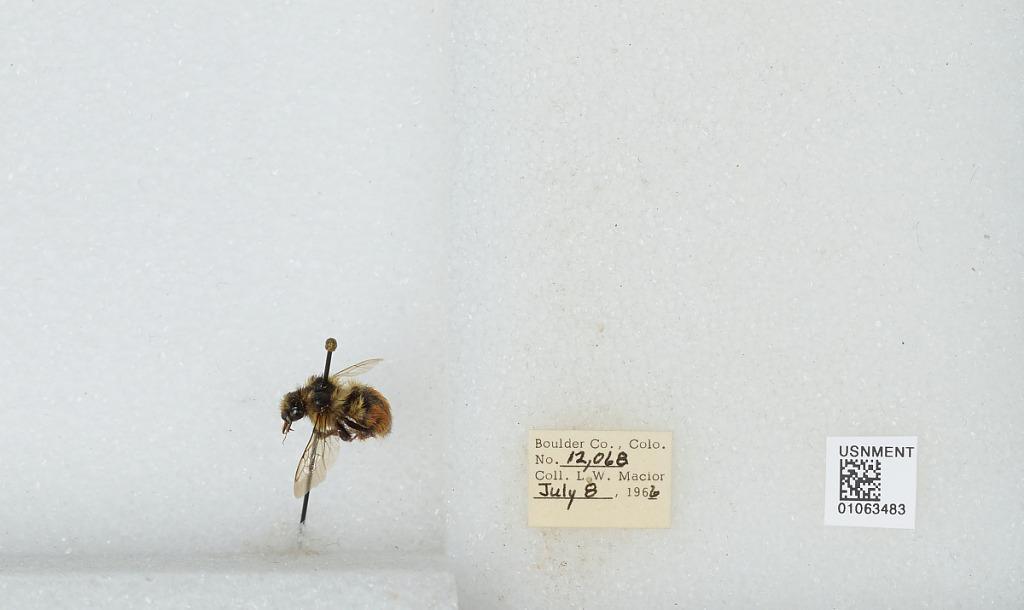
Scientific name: Bombus (Pyrobombus) bifarius Cresson
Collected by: L. Macior
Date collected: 1966-7-8
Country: United States
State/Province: Colorado
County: Boulder
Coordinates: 40.0017, -105.308